Borderlands (video game)

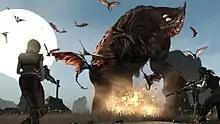
Lilith, the siren (left) and Mordecai, the hunter (far right) prepare to attack the Rakk Hive, one of the enemies in the game.

"Borderlands" includes character-building elements found in role-playing games, leading the developer Gearbox Software to call the game a "role-playing shooter". At the start of the game, players select one of four characters, each with a unique special skill and with proficiencies with certain weapons. From then on, players take on missions assigned through non-player characters or from bounty boards, each typically rewarding the player with experience points, money, and sometimes a reward item. Players earn experience by killing both human and non-human foes and completing in-game challenges (such as getting a certain number of kills using a specific type of weapon). As they gain levels from experience growth, players can then allocate skill points into a skill tree that features three distinct specializations of the base character; for example, Mordecai can become specialized in sniping, gunslinging with revolvers, or using his pet Bloodwing to assist in kills and health boosting. Players can distribute points among any of the specializations, and can spend an amount of in-game money to redistribute their skill points.